Package cushioning

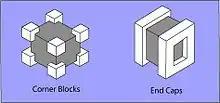
End caps and corner blocks

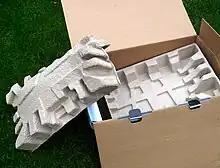
Molded pulp cushioning

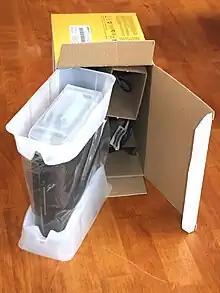
Thermoformed end caps for a hard drive

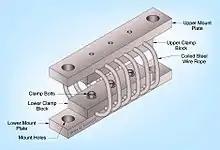
Coiled cable mount for heavy duty reusable containers

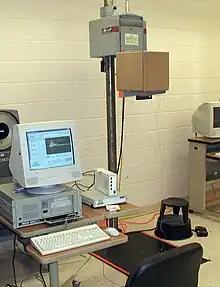
Equipment for a drop test of cushioned package to measure the transmitted shock

Proper performance of cushioning is dependent on its proper design and use. It is often best to use a trained packaging engineer, reputable vendor, consultant, or independent laboratory.